BMW GS

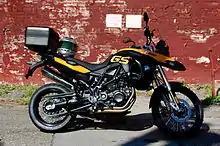
Black and yellow BMW F800GS with topbox and motorcycle helmet on the seat, parked in front of a brick wall covered in peeling red paint

In 2007, BMW launched two new chain driven GS models using a 798 cc parallel-twin engine, the F800GS and F650GS.